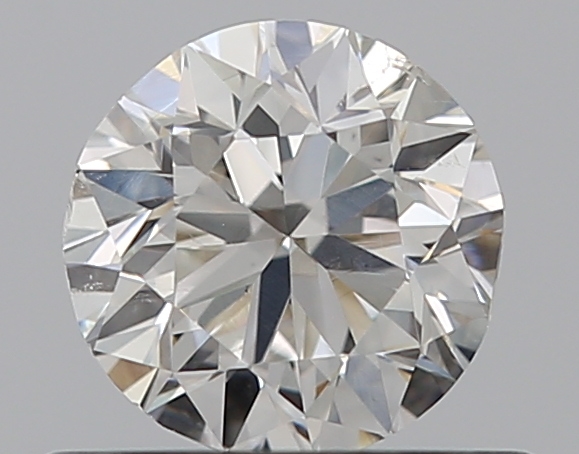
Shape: round
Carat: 0.5
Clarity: SI1
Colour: H
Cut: GD
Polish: GD
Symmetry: F
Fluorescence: N
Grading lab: GIA
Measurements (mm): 4.9 x 4.97 x 3.2